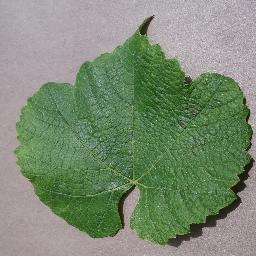
Label: Grape___healthy